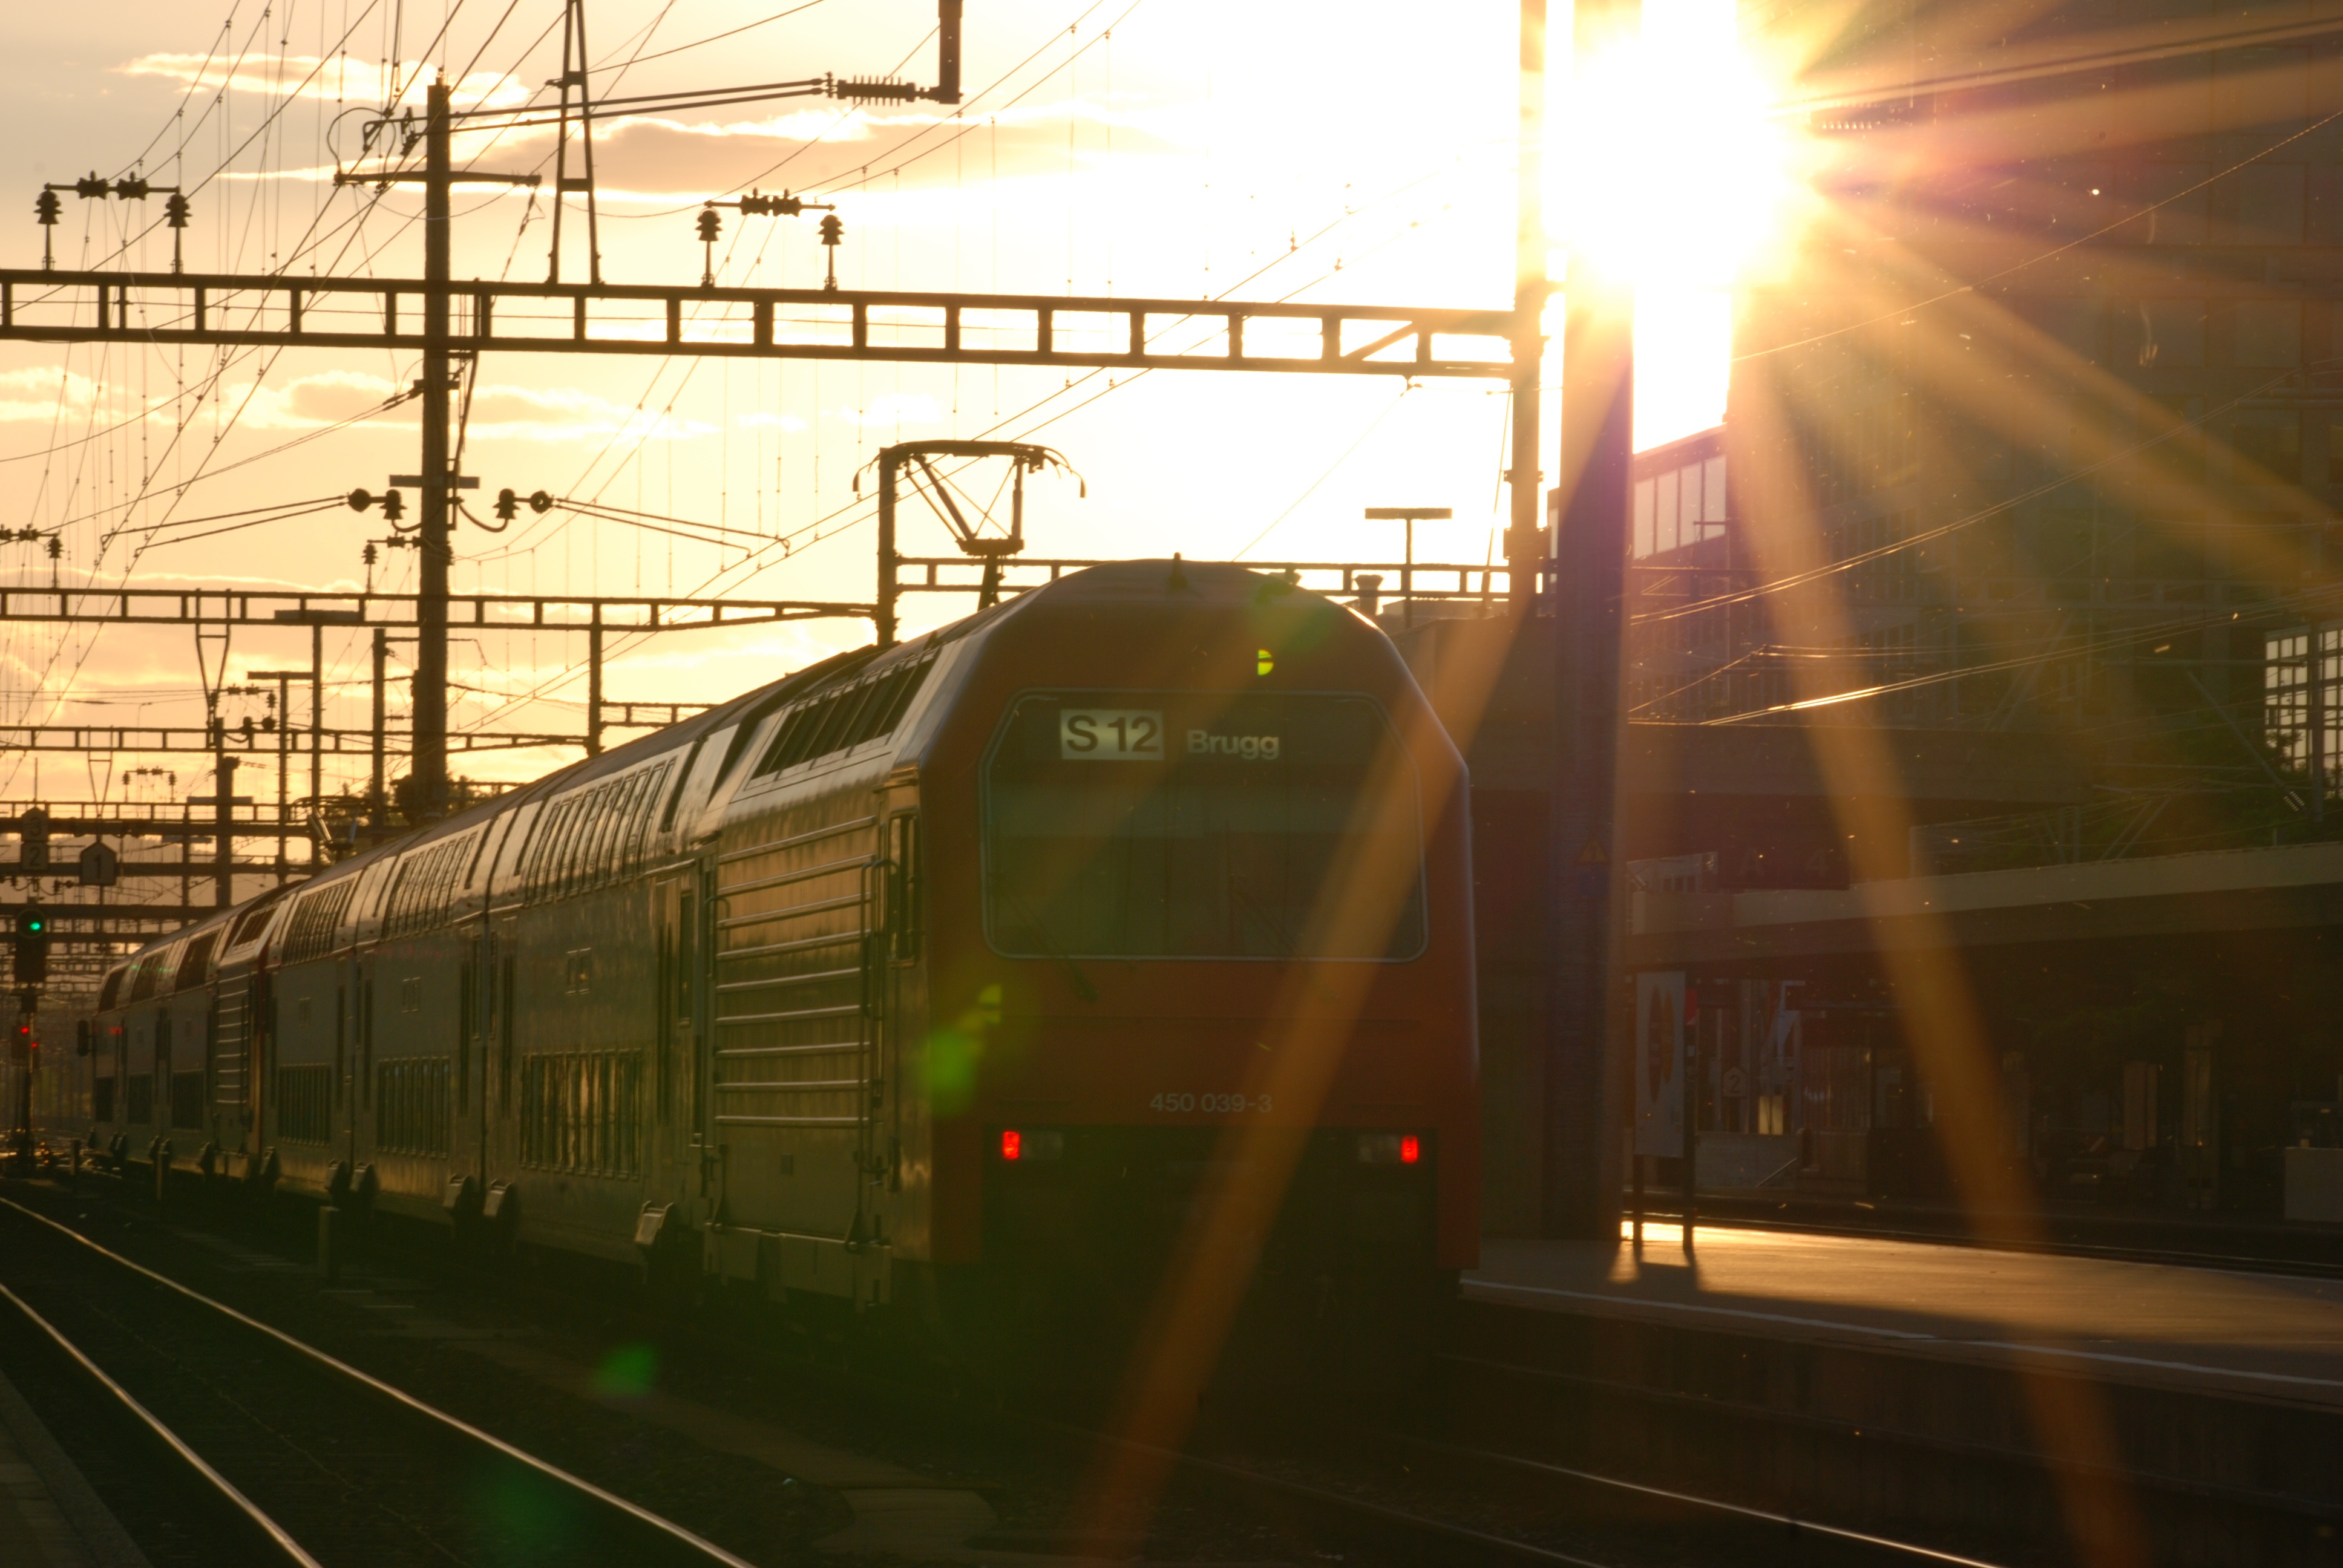
track, train, transport, vehicle, industry, electricity, public transport, zurich, railway station, evening sun, rail transport, industrial area, s bahn, altstetten, rolling stock